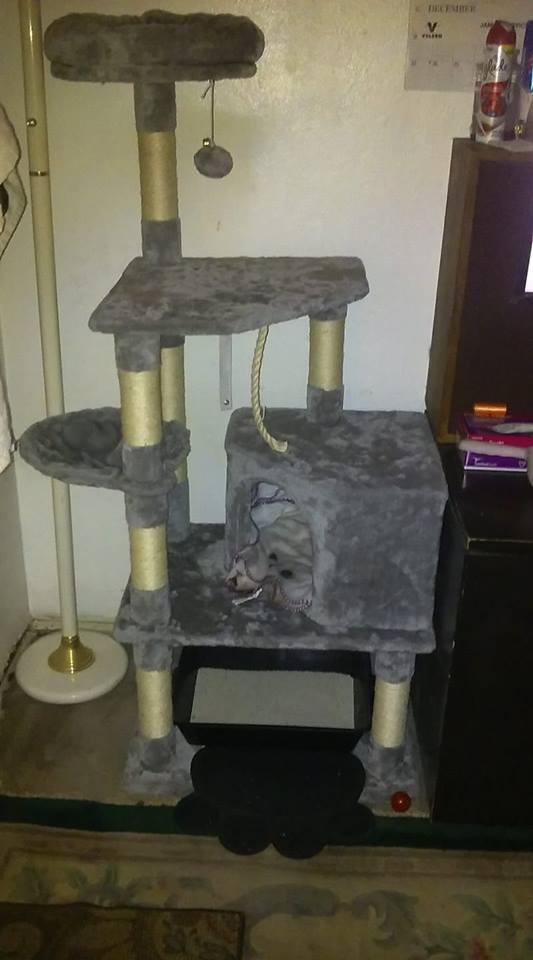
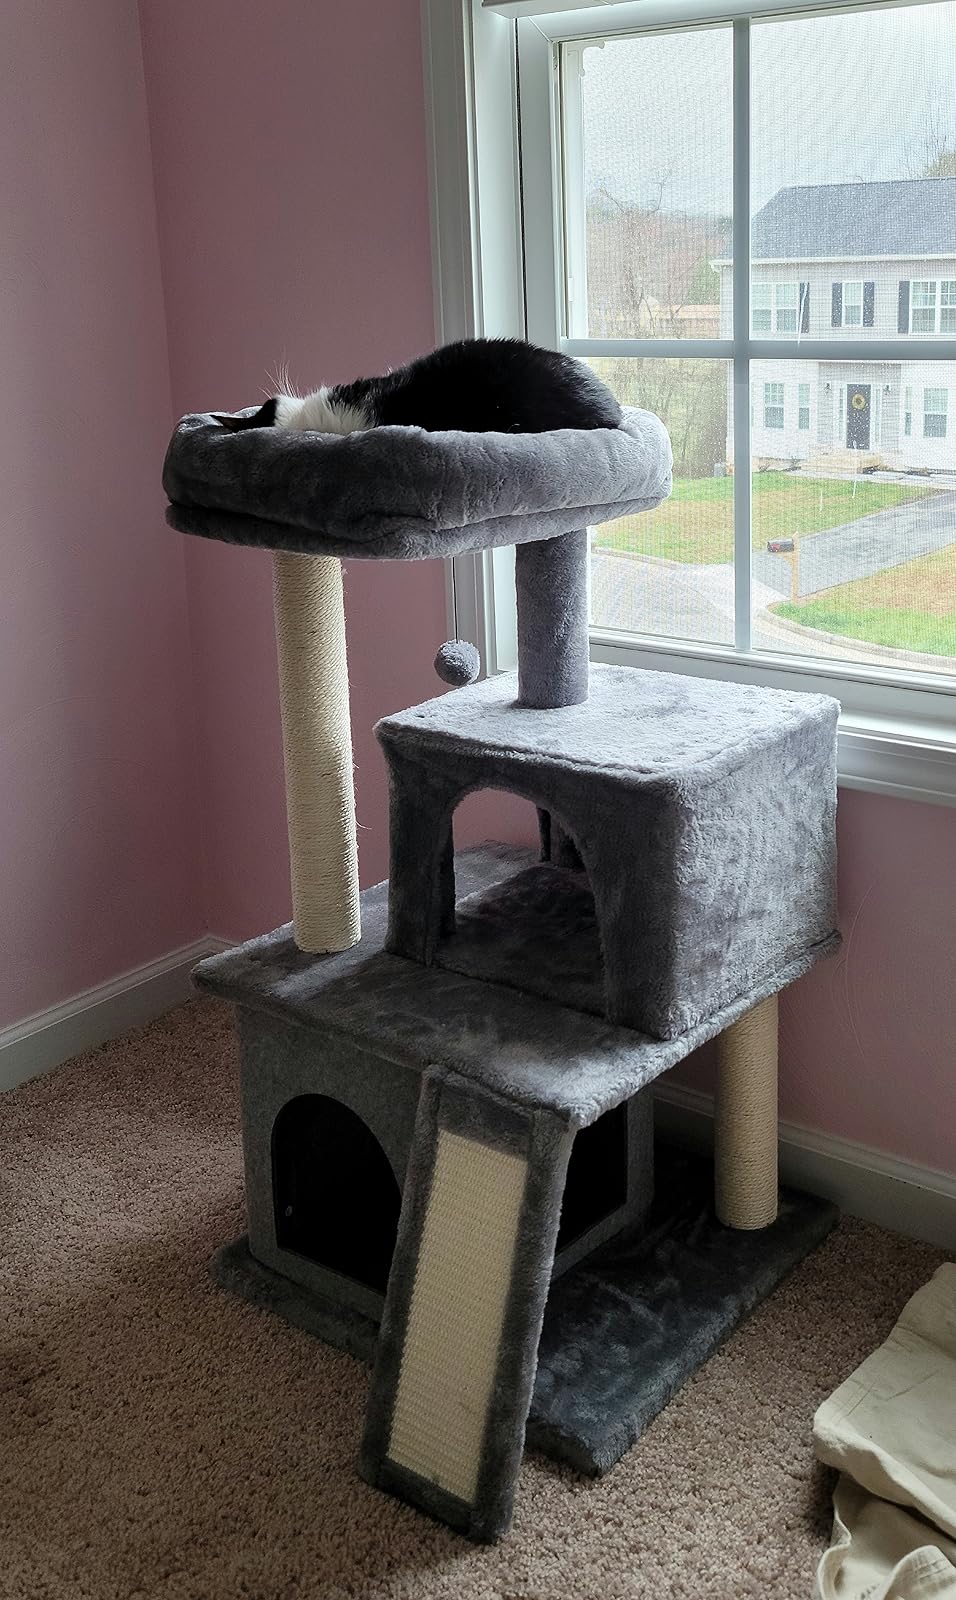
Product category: items_cat tree
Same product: no